Rover 12

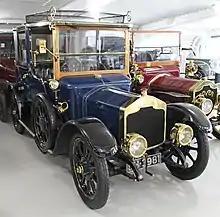
1912 landaulette registered December 1912

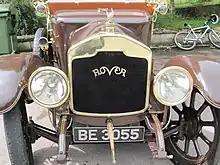
1914 Twelve in the Cotswolds

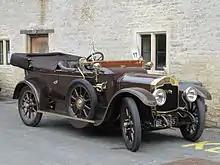
registered 31 December 1914

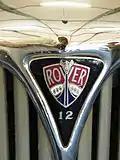
Badge

Spencer Wilks was given almost a free hand to make improvements from the time he began his work at Rover. Intending to cater for the market for then fashionable multi-cylindered engines, big cars might have 16-cylinders, Wilks asked Hillman engine designer B H Thomas to design a new small 6-cylinder engine to fit between Rover's Wild designed 10/25 4-cylinder and Poppe's 2 or 2½-litre 6-cylinder. Thomas's design was effectively a 10/25 engine with two more cylinders though dimensions differed to make it fit within the desired tax rating. It would form the basis for Rover's other engines for the 1930s. In its original version the new engine was described as "nice but quite gutless". It was at first squeezed onto the old scarcely altered Rover 8, 9/20, 10/25 chassis.